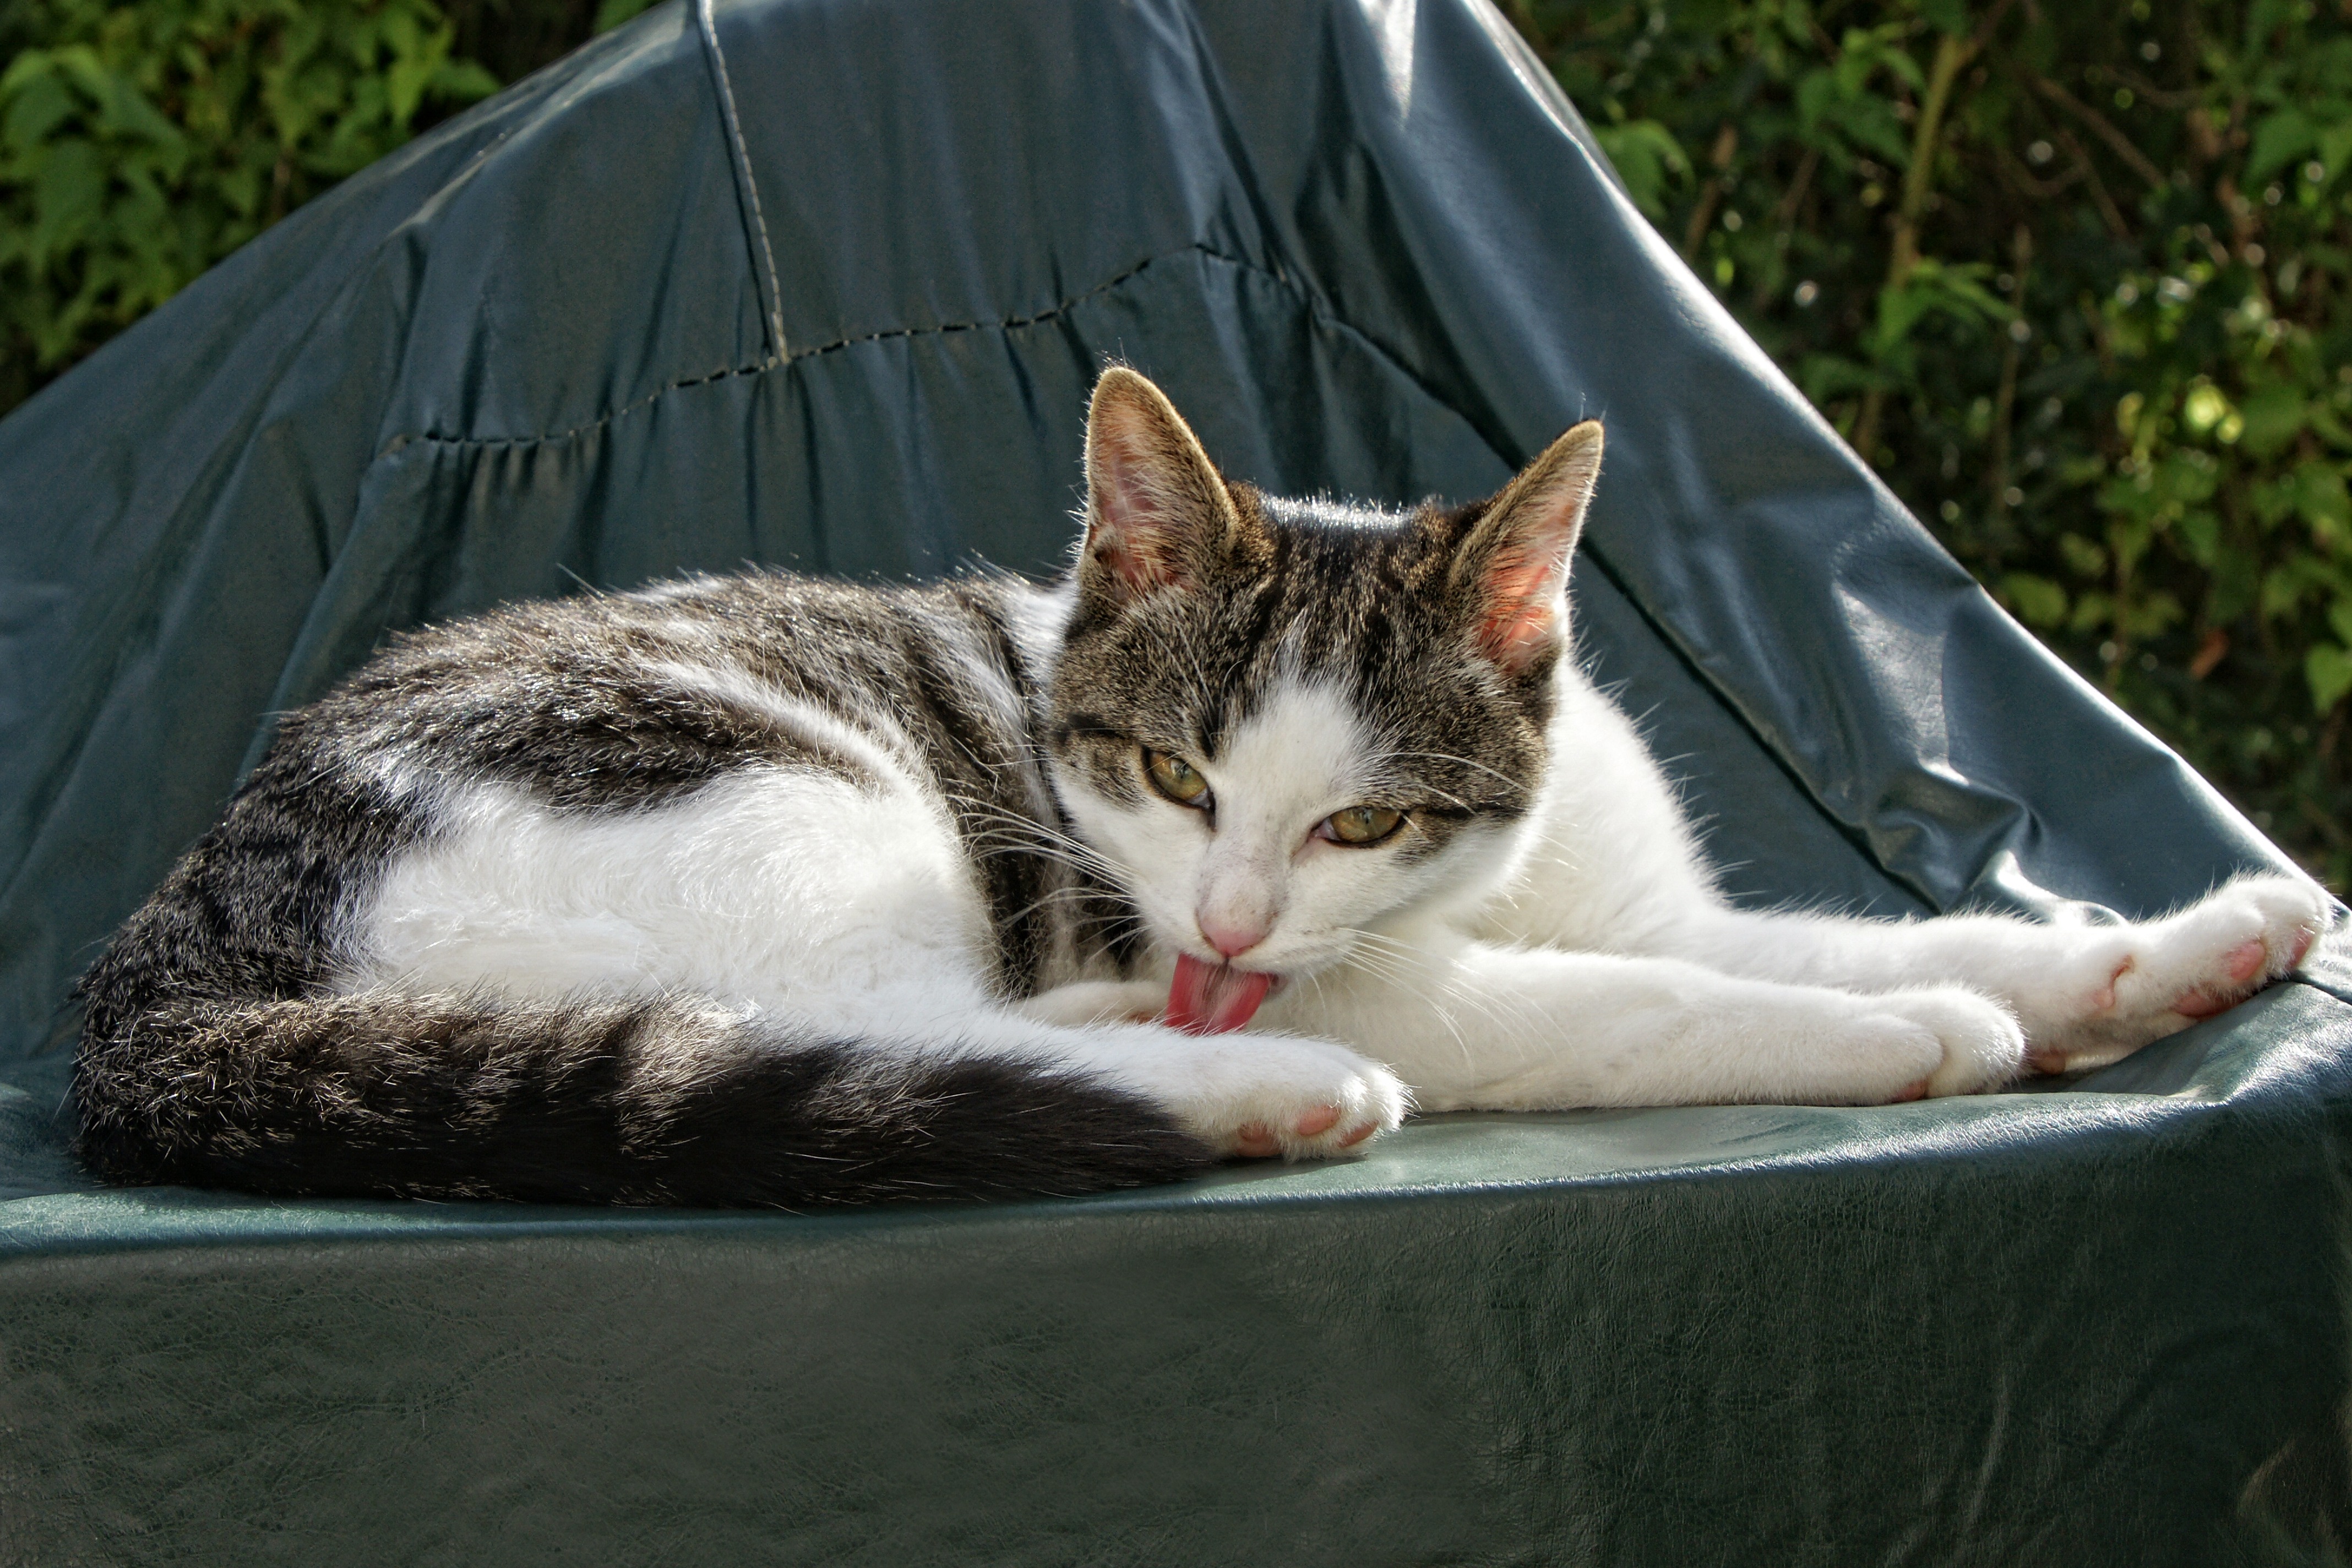
fur, kitten, cat, clean, mammal, whiskers, vertebrate, domestic cat, european shorthair, small to medium sized cats, cat like mammal, domestic short haired cat, ttier